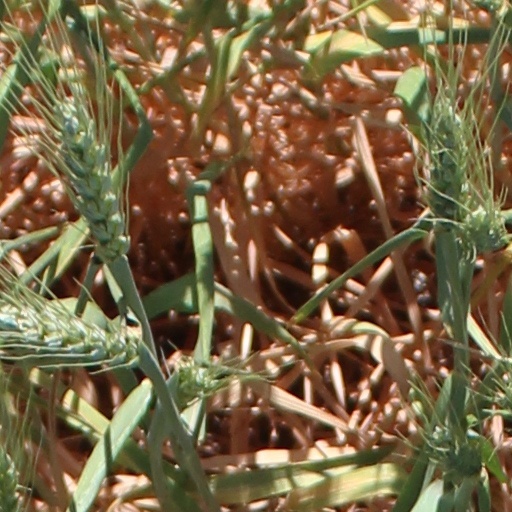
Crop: wheat